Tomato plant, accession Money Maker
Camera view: vertical (180 deg); turntable rotation: 0 degrees
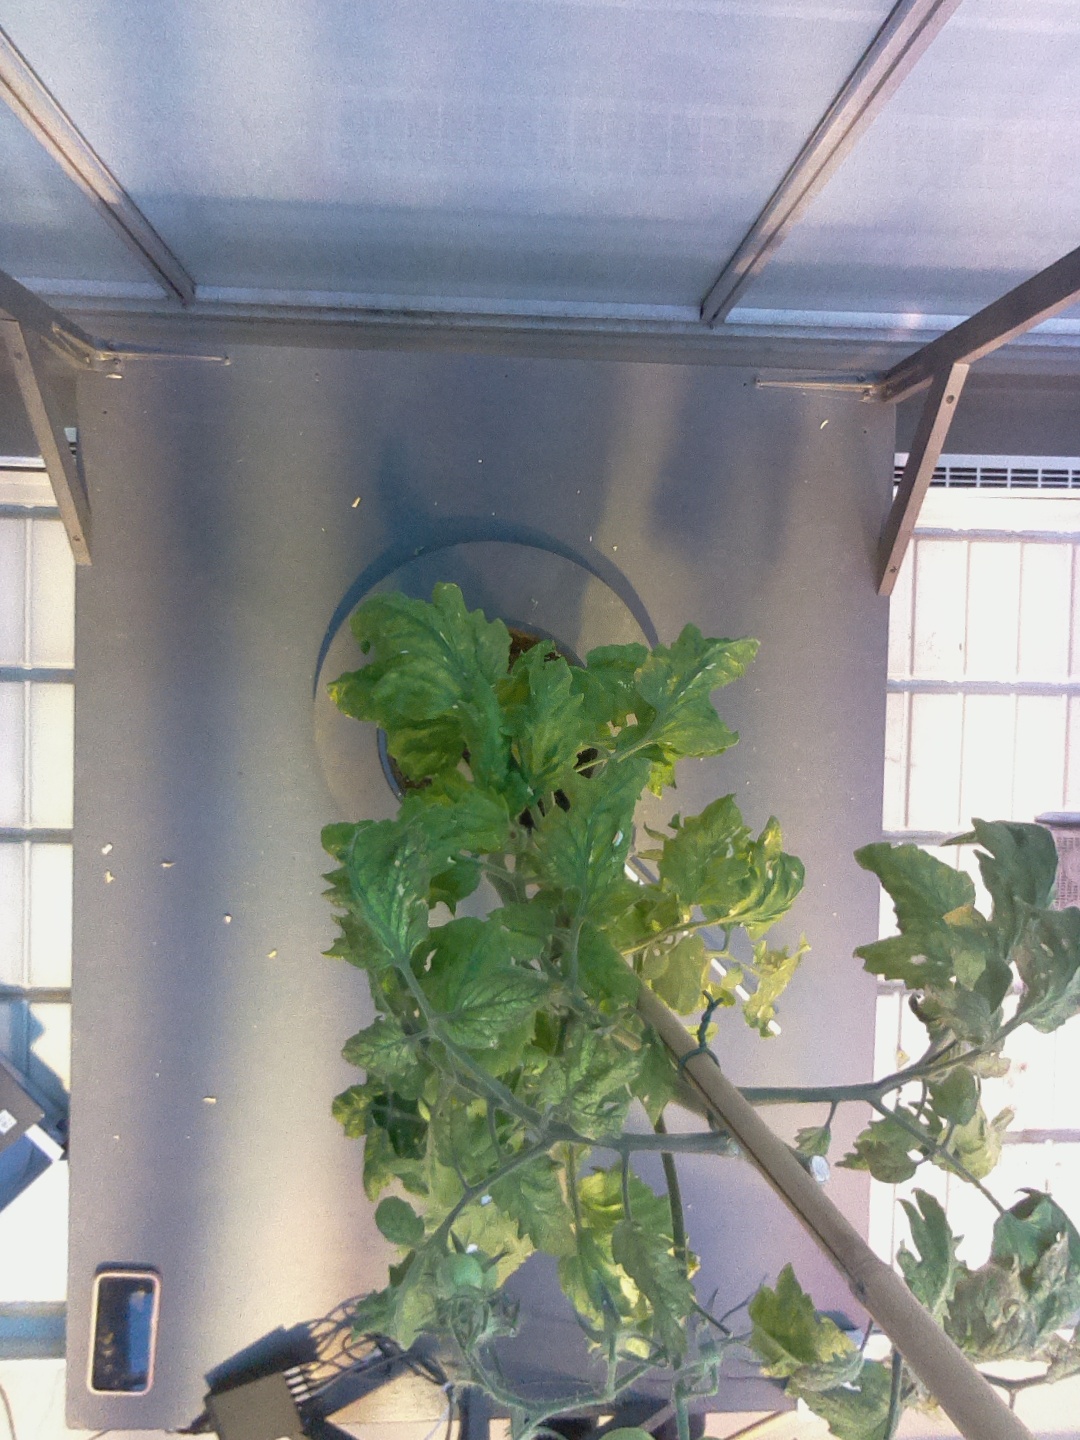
BBCH growth stage 75: 50%-60% of final fruit size